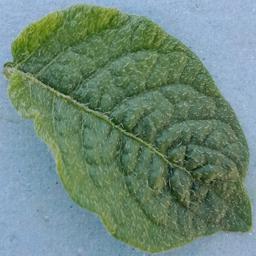
Etiqueta: Sana